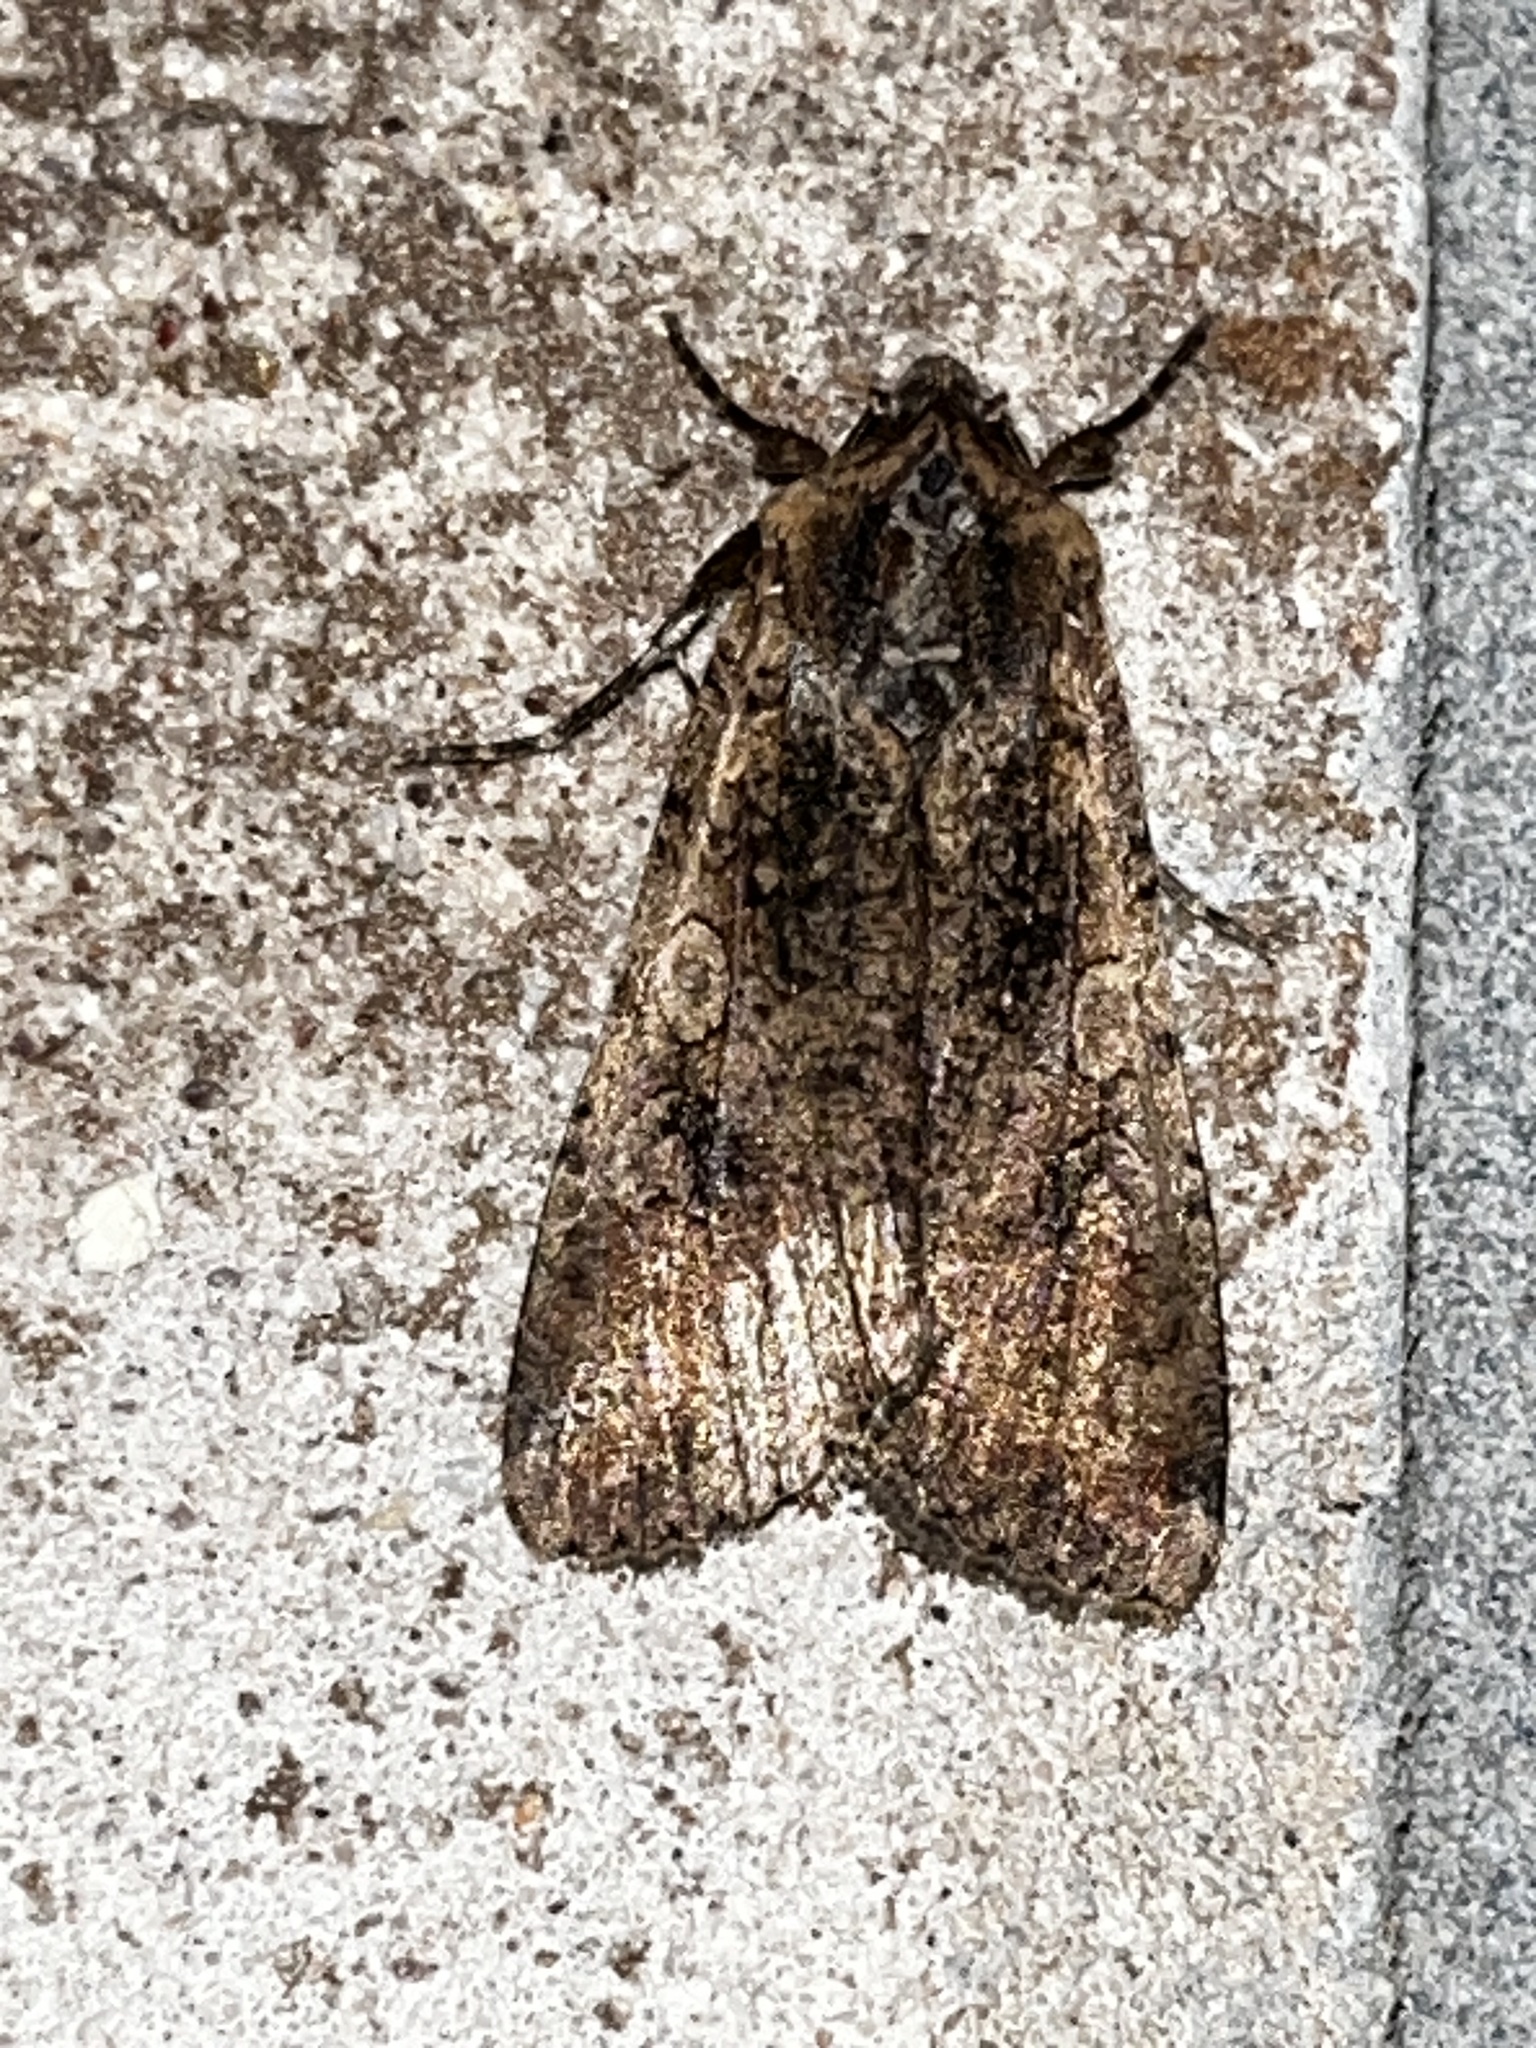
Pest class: cutworms